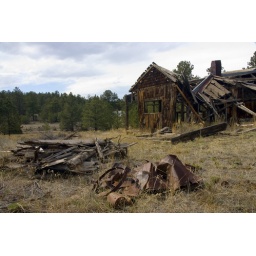
Back side of the old house showing the roof caved in